GBU-15

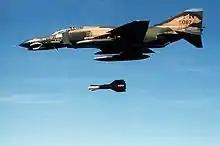
A 3rd TFW F-4E dropping a GBU-15(V)1/B, in 1985.

Flight testing of the weapon began in 1975. The GBU-15 with television guidance, completed full-scale operational test and evaluation in November 1983. In February 1985, initial operational test and evaluation was completed on the imaging infrared guidance seeker.